Morgan House (South Mills, North Carolina)

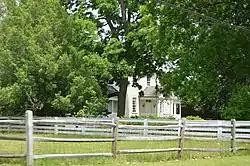
Roadside view

Morgan House is a historic home located in Pasquotank County, North Carolina. It was built circa 1826 for Samuel Holstead, and is a two-story, three-bay, Federal style, temple-form frame dwelling. It sits on a brick pier foundation, with a three-part form-a central section flanked by porches. The front facade features a "dwarf portico" supported by two pairs of vernacular Doric order columns that carry an arched central bay.